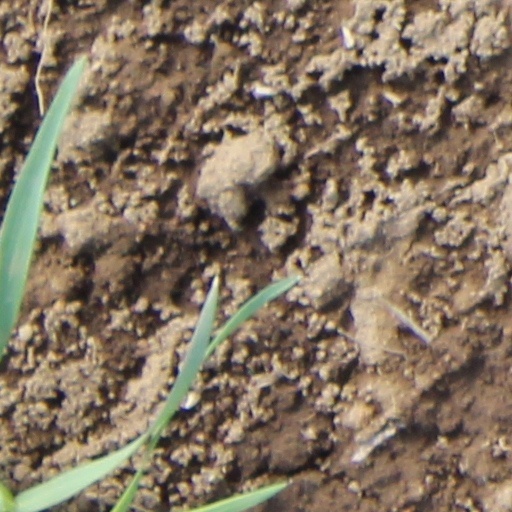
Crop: wheat